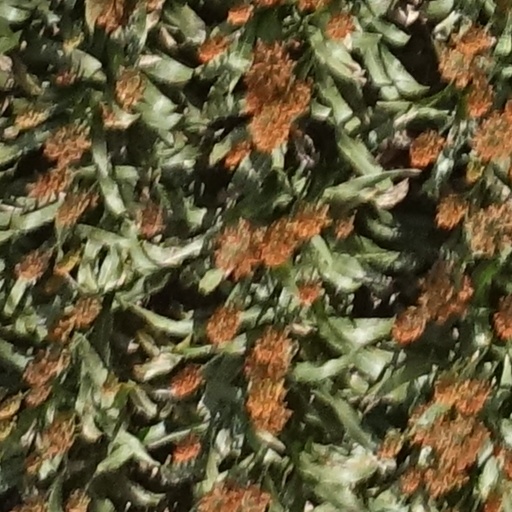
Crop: sorghum